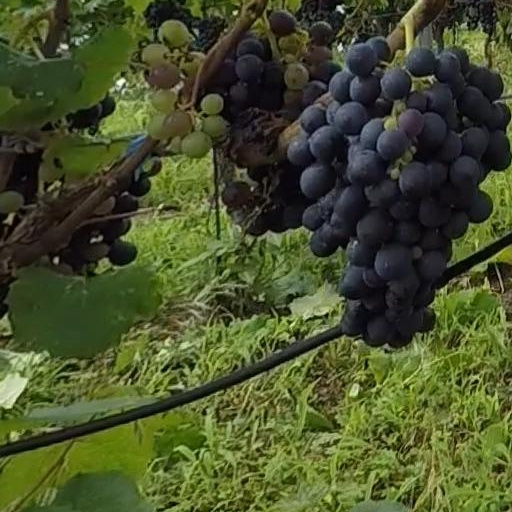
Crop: grape